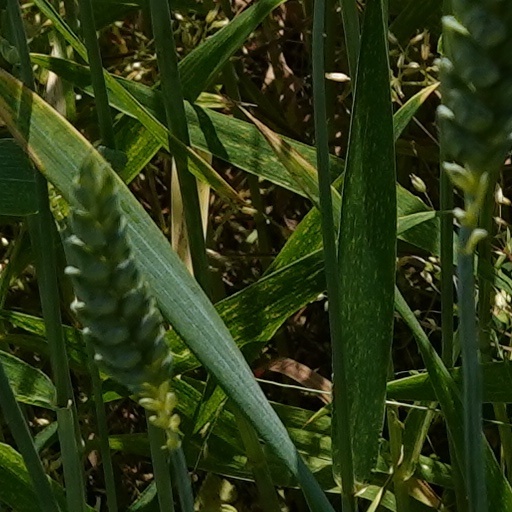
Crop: wheat